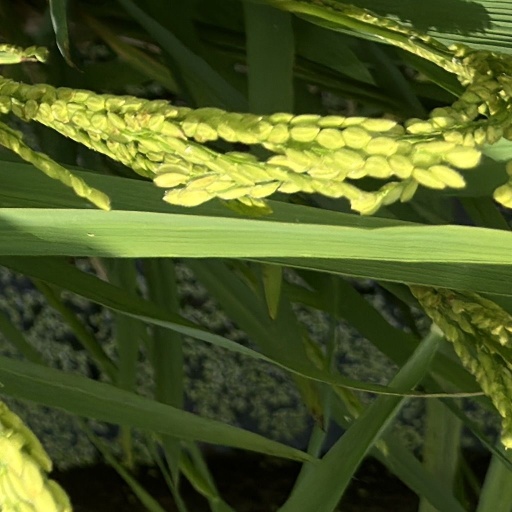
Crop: rice